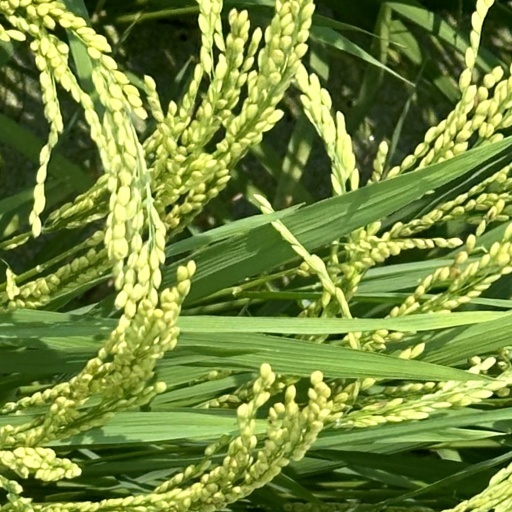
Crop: rice